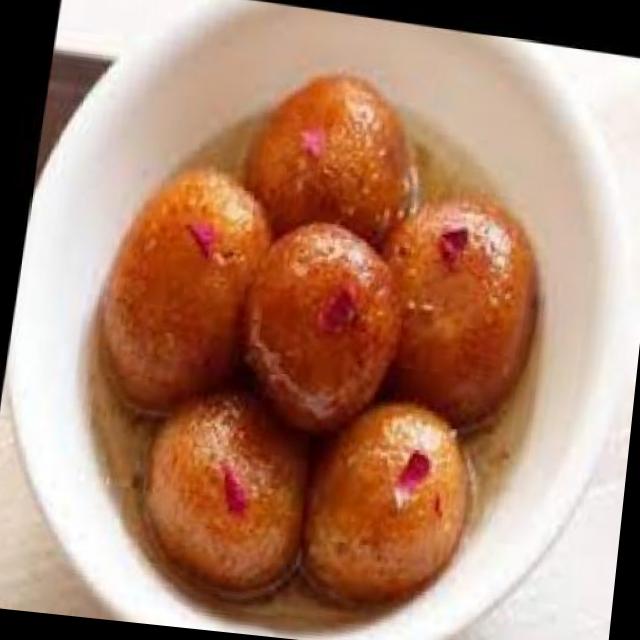
Dish: gulab_jamun